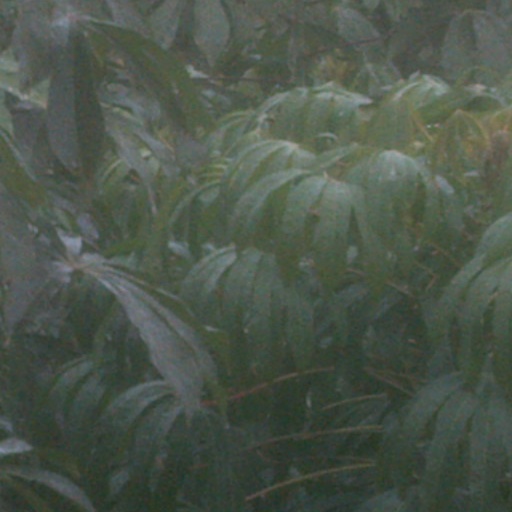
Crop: cassava